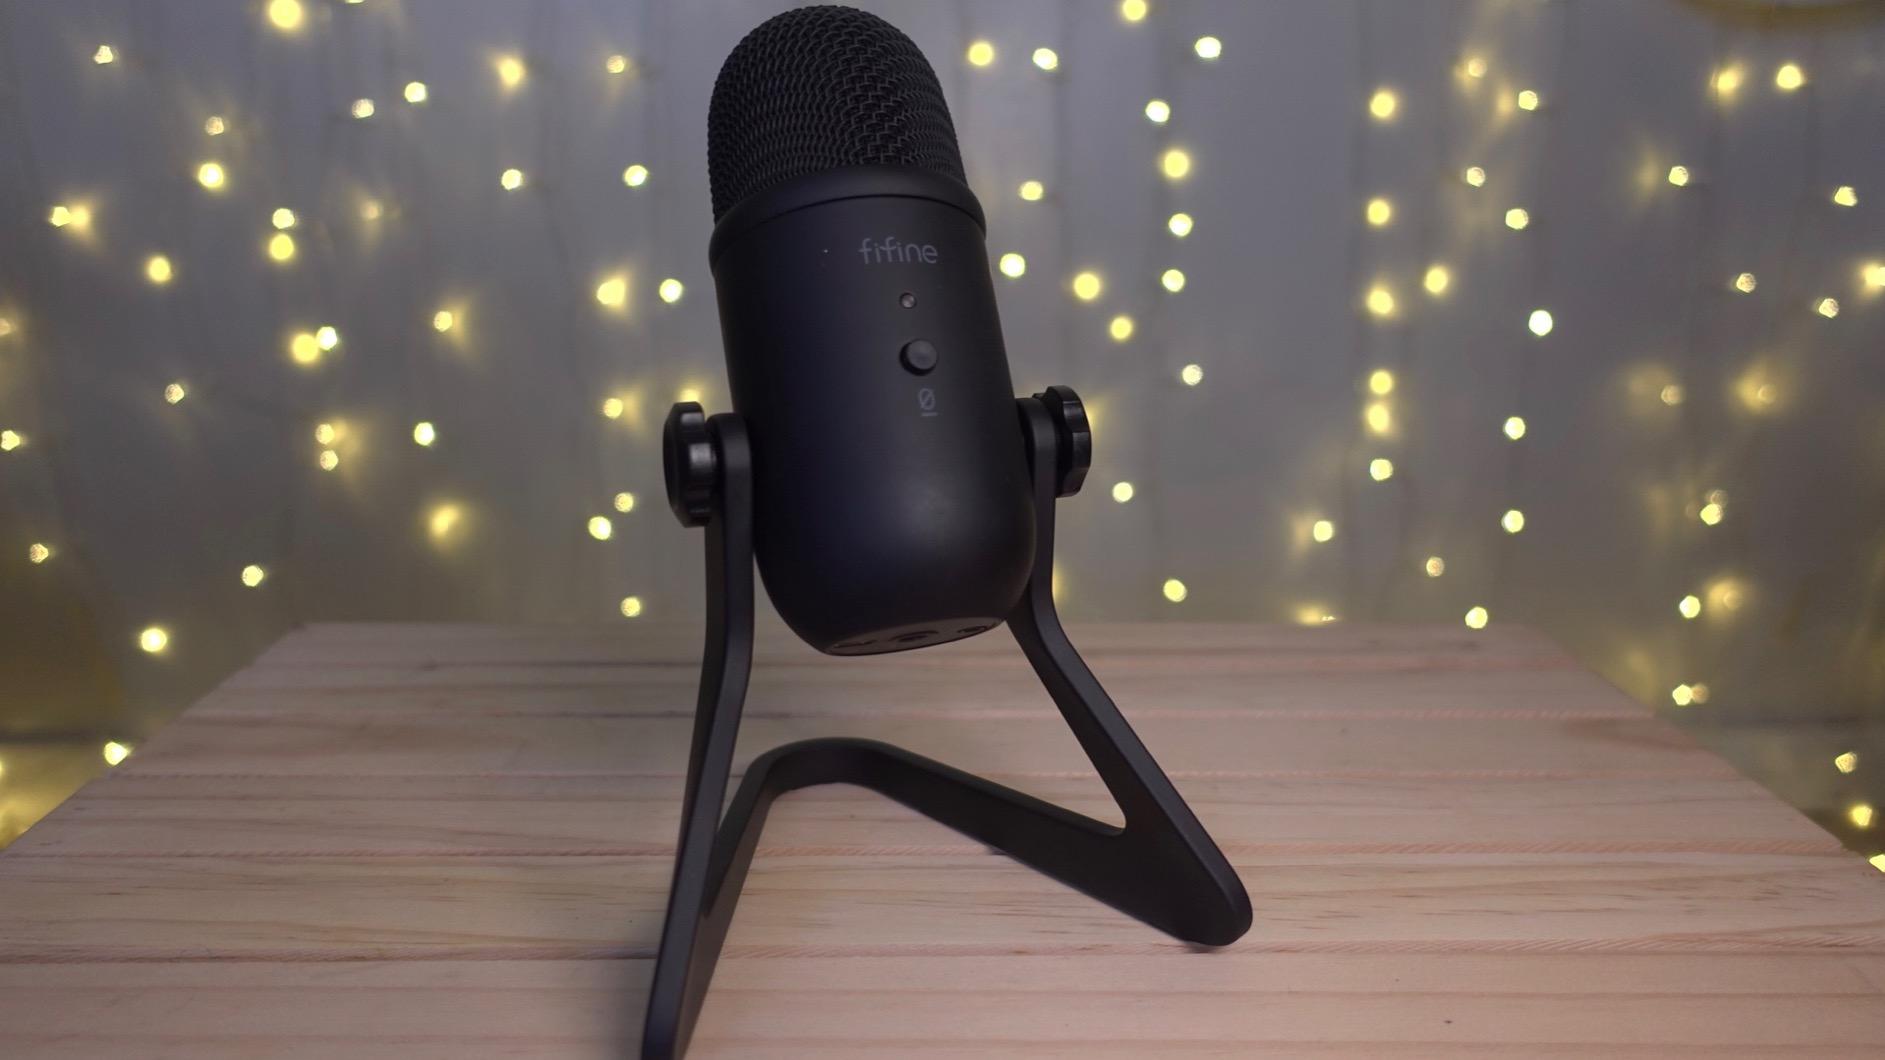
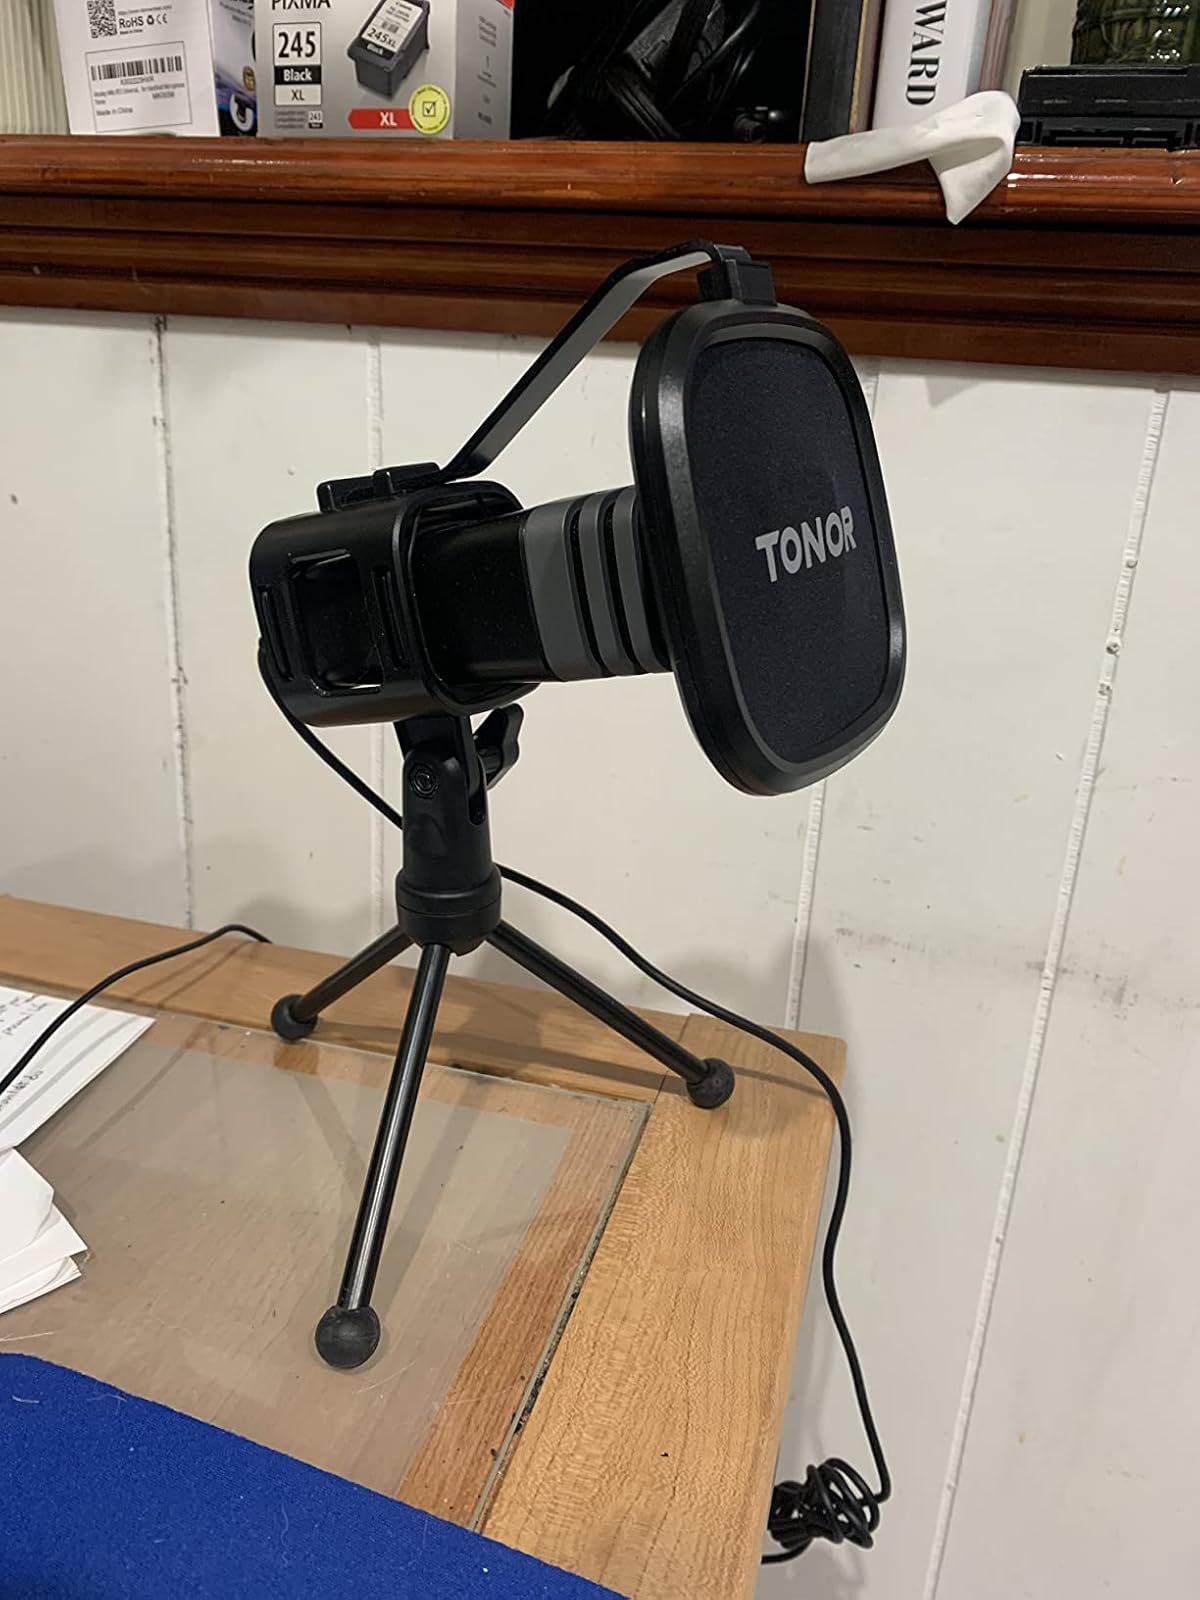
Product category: microphone
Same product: no